Noin-Ula burial site

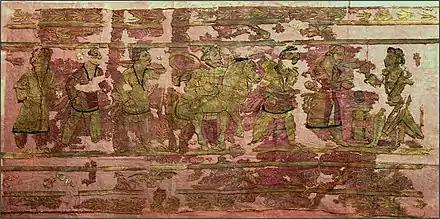
Men in Iranian dress in one of the Noin-Ula embroidered carpets. They have also been proposed to be Yuezhi. 1st century BC - 1st century AD.

The most dramatic objects of Wuzhuliu's funeral inventory are the textiles, of local, Chinese and Bactrian origin. The art objects show that Xiongnu craftsmen used the Scythian "animal" style.